Carla Gray

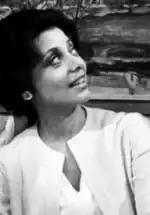
Ellen Holly as she appeared early in Carla Gray's storyline.

Ellen Holly was quickly cast in the role of Carla after Agnes Nixon read her op-ed piece which ran in "The New York Times" on September 15, 1968, called "How Black Do You Have to Be?", in which she decried press coverage of actor Percy Rodriguez allegedly not looking "black enough" to be an acceptable Black addition to the cast of "Peyton Place", and detailed her struggles and views as a light-skinned Black actress who could pass for white and chooses not to because she was raised in the Black experience and identifies as Black. A photograph of Holly ran alongside the op-ed with the caption "Ellen Holly — Not black enough?"